William Milne (missionary)

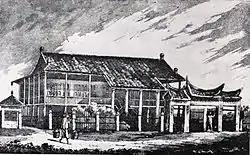
The Anglo-Chinese College in Malacca, Malaya (Malaysia) in 1834.

Rachel Cowie Milne gave birth to six children for William, but two of them, David ("d." 4 May 1816) and Sarah ("d." 10 April 1817) died in infancy. Among the four surviving children, Rachel Amelia is the eldest, and the twin sons, Robert George and William Charles. Farquhar was born when Rachel Cowie Milne was suffering from a serious illness, and was baptized at Rachel's dying bed.